Optical transfer function

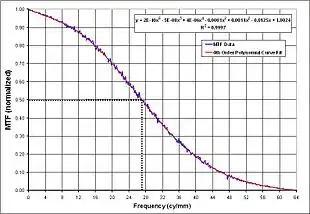
The MTF data versus spatial frequency is normalized by fitting a sixth order polynomial to it, making a smooth curve. The 50% cut-off frequency is determined and the corresponding spatial frequency is found, yielding the approximate position of best focus.

The Fourier transform of the line spread function (LSF) can not be determined analytically by the following equations: